Iwadate Station

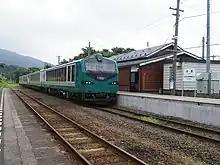
The "Resort Shirakami" diesel train at Iwadate Station, August 2011

Iwadate Station was opened on 24 November 1926. With the privatization of the JNR on April 1, 1987, the station has been managed by JR East.